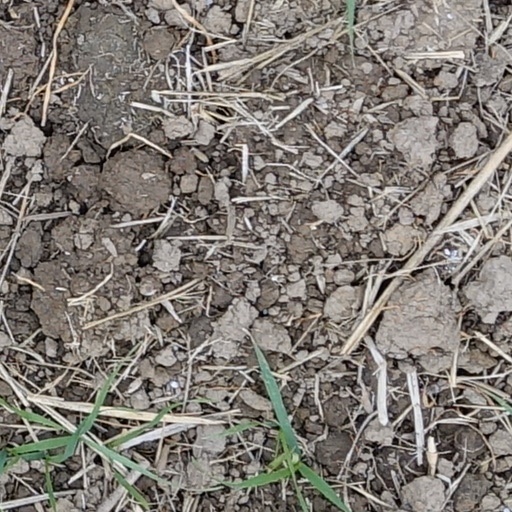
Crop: wheat